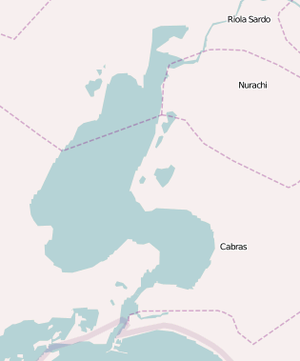
L'étang de Cabras, situé dans le nord du golfe d'Oristano, est l'une des zones humides les plus importantes de Sardaigne. Alimenté par la Riu Sa Praia, il communique avec la mer de Sardaigne à travers les canaux naturels et artificiels.